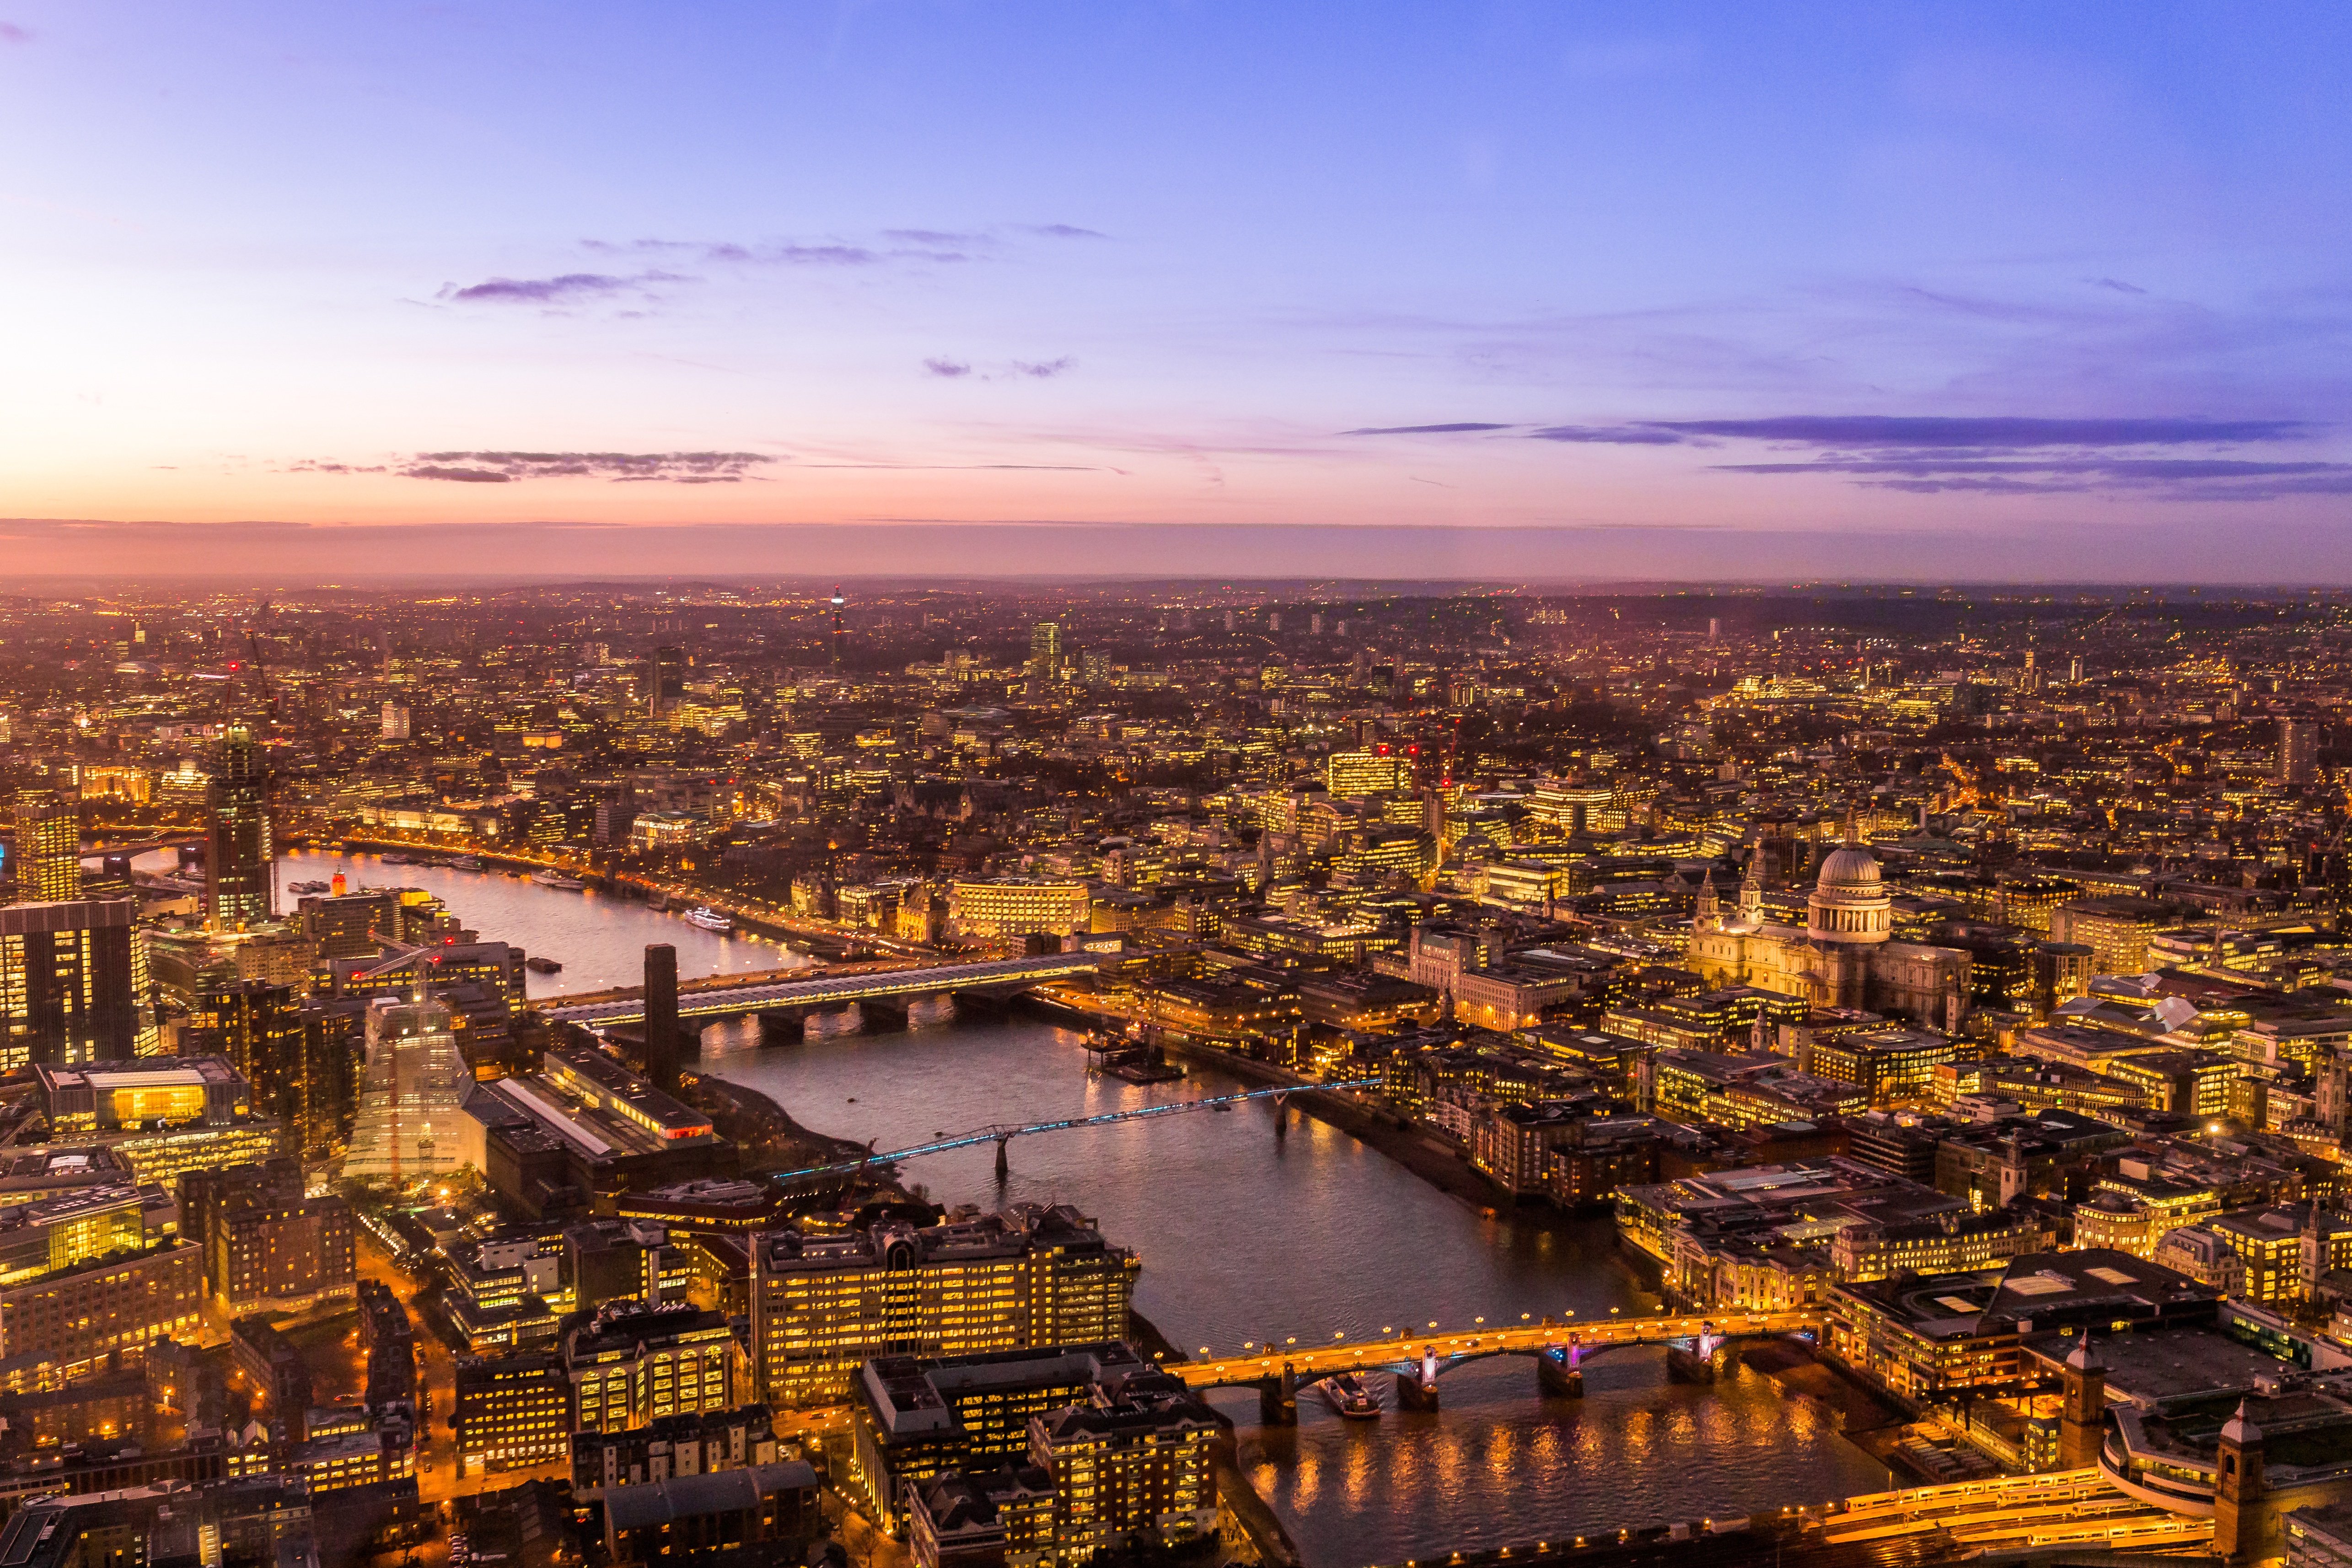
horizon, architecture, sunrise, sunset, bridge, skyline, night, morning, town, dawn, city, skyscraper, river, cityscape, panorama, downtown, dusk, evening, reflection, metropolis, aerial photography, urban area, geographical feature, human settlement, metropolitan area